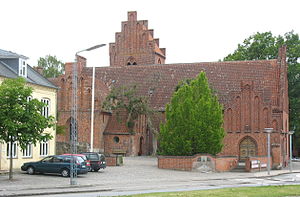
Haslev / Galleri
Ved Haslev Kirke i den sydsjællandske by Haslev.
Haslev er en stationsby på Sydsjælland i Faxe Kommune. Byen, der ligger i Region Sjælland, har 11.897 indbyggere.